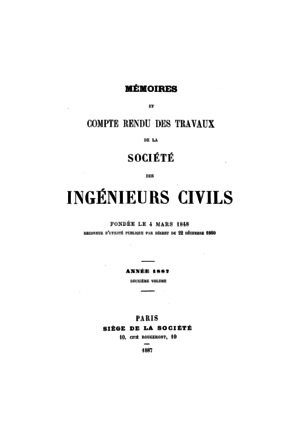
Titre du périodique de la Société des ingénieurs civils intitulé «
L'association Ingénieurs et scientifiques de France est une association relevant de la loi de 1901, apartitaire et aconfessionnelle, qui se veut représentative en France et à l’étranger des ingénieurs et scientifiques de France. Elle fédère plus de 180 associations de diplômés et anciens élèves d'écoles d'ingénieurs et une trentaine de sociétés d'ingénieurs et scientifiques. Elle est présente sur tout le territoire français par le biais de 25 Unions régionales des ingénieurs et scientifiques ainsi qu'à l'étranger. Par ce biais, IESF compte plus de 160 000 membres directs et indirects, et représente 800 000 ingénieurs et scientifiques.
Un ingénieur civil est un ingénieur dont la particularité correspond à des statuts différents selon l'époque et le pays.